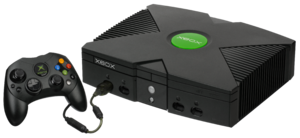
La Xbox de Microsoft est une console de jeux vidéo sortie aux États-Unis le 15 novembre 2001. Microsoft fait avec ses premiers pas dans ce secteur, après avoir collaboré avec Sega pour porter Windows CE sur Dreamcast, et après avoir développé depuis plusieurs années des jeux Microsoft Game Studios et des accessoires de jeux vidéo SideWinder pour les PC sous Windows.
Dans l'histoire des consoles de jeux vidéo, la sixième génération représente les jeux vidéo sur les consoles de salon et les consoles portables. L'appellation « ère des consoles 128 bits » est trompeuse, la performance des consoles dépendant dorénavant surtout d'autres facteurs : à partir d'un certain nombre de bits, le gain obtenu en allongeant les mots devient en effet mineur. Les principales plates-formes sont la PlayStation 2, la Xbox, la GameCube et la Dreamcast. Cette génération commence en 1998 et s'est terminée en janvier 2013 avec l'arrêt de la distribution de la PlayStation 2.
Cet article dresse la liste des jeux vidéo ayant été vendus dans le monde à plus d'un million d'exemplaires sur les différentes plateformes existantes.